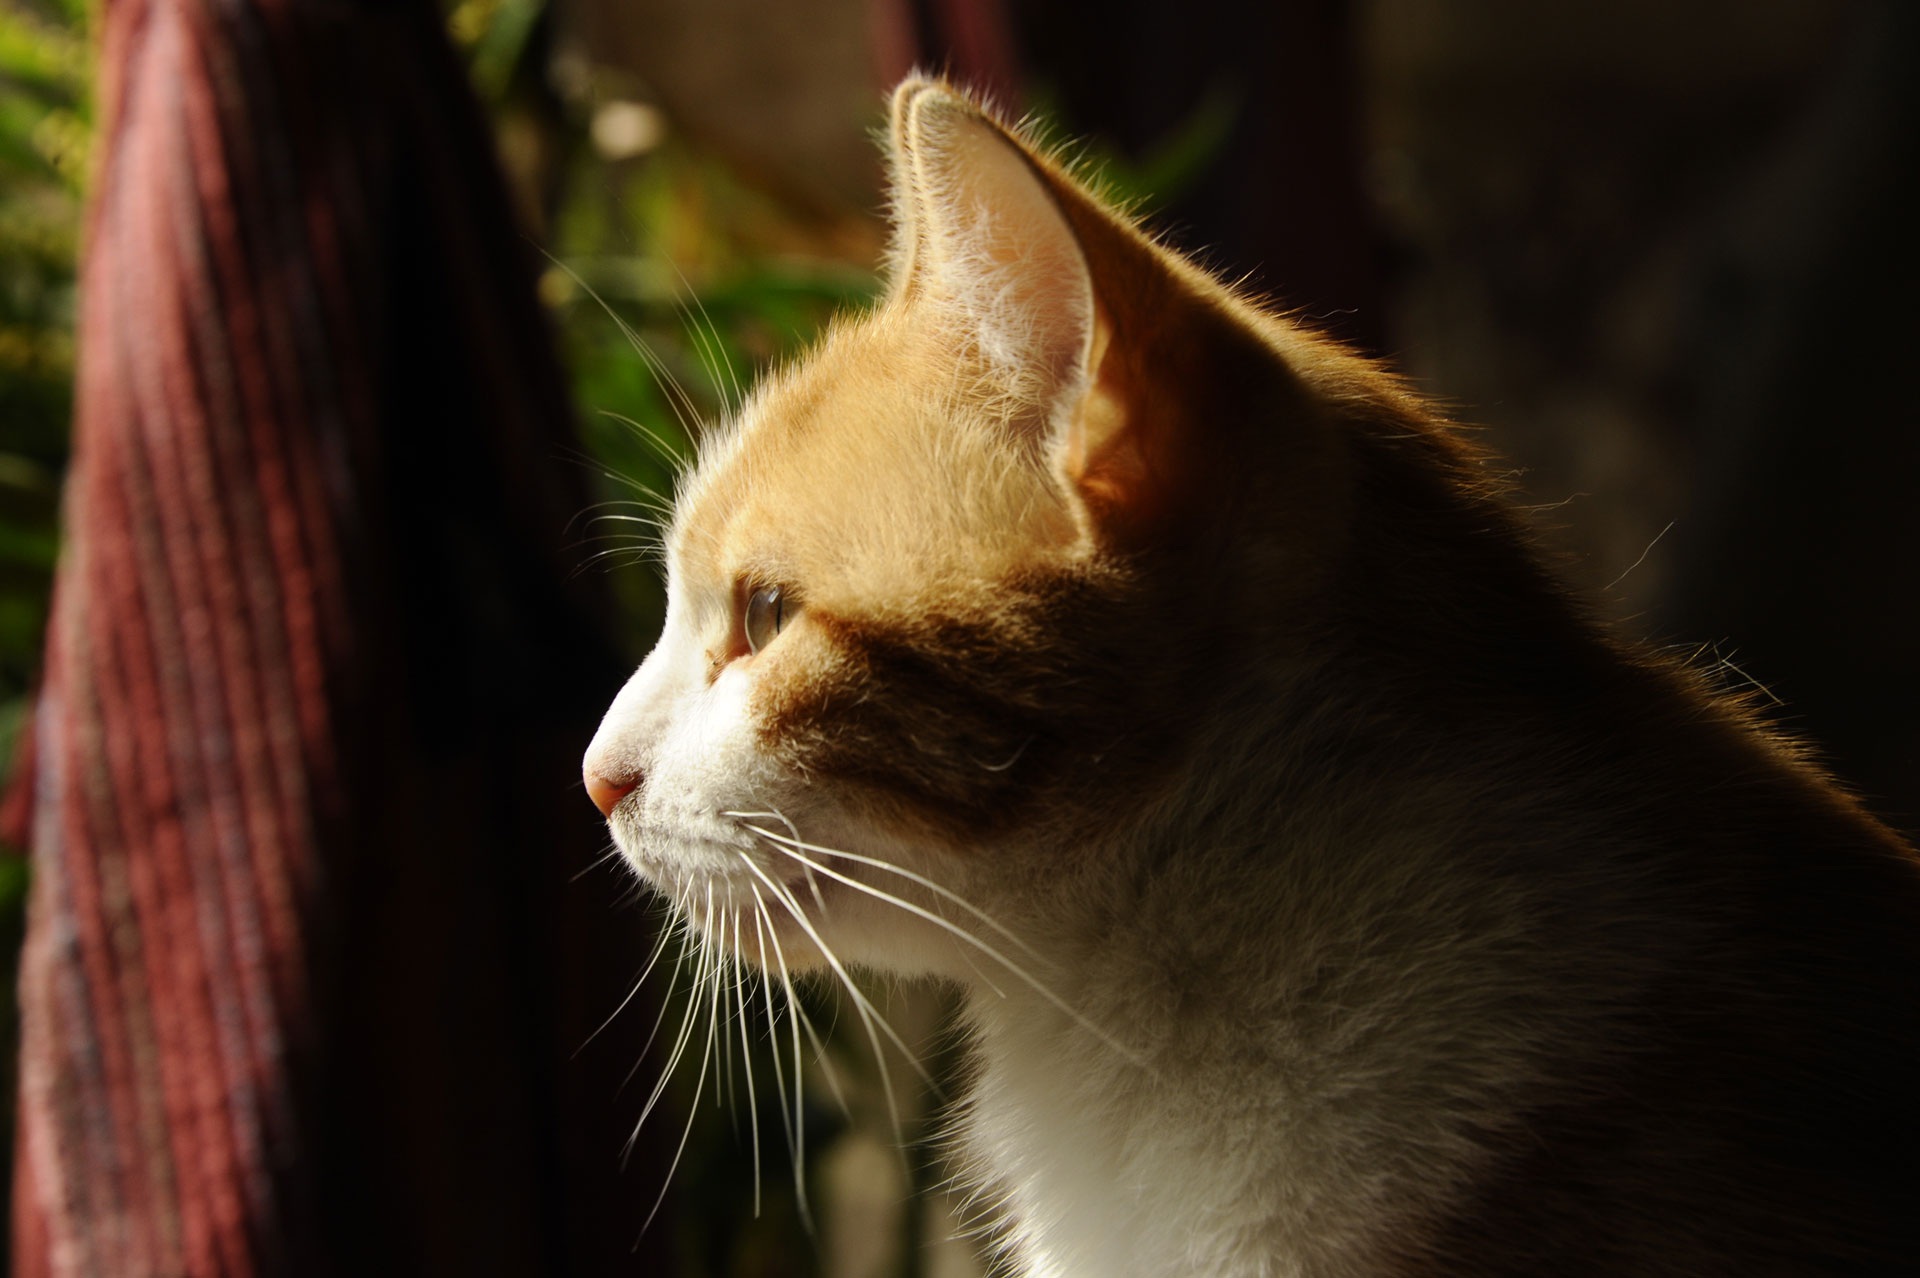
animal, cat, feline, mammal, fauna, close up, nose, whiskers, vertebrate, small to medium sized cats, cat like mammal, carnivoran